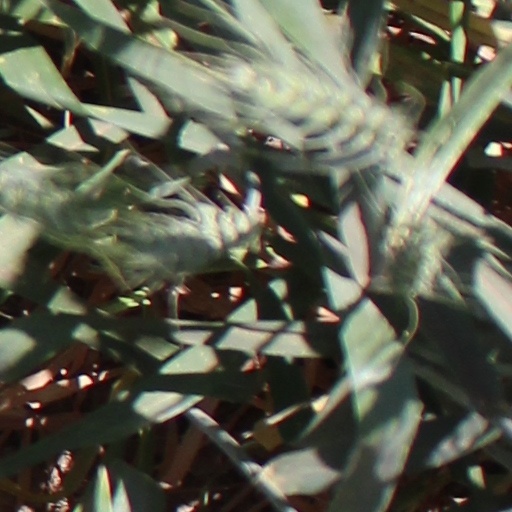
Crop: wheat